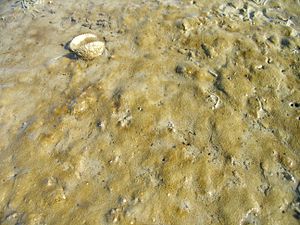
Kiselalger
Algedække på strand.
Underrækken Diatomeae kiselalger – tidligere rækken Bacillariophyta – også kaldet diatoméer, hører til planteplanktonet og er levende organismer. De indeholder klorofyl, et grønt stof, der bruges i omdannelsen af solens lys til energi. Algerne har to skaller dannet af kisel, der sidder sammen som låget sidder på en madkasse. Skallerne har små huller, som algen optager næring og udskiller affaldsstoffer igennem. Nogle af disse organismer har små børster og pigge som de bruger til at holde sig svævende i vandet med.